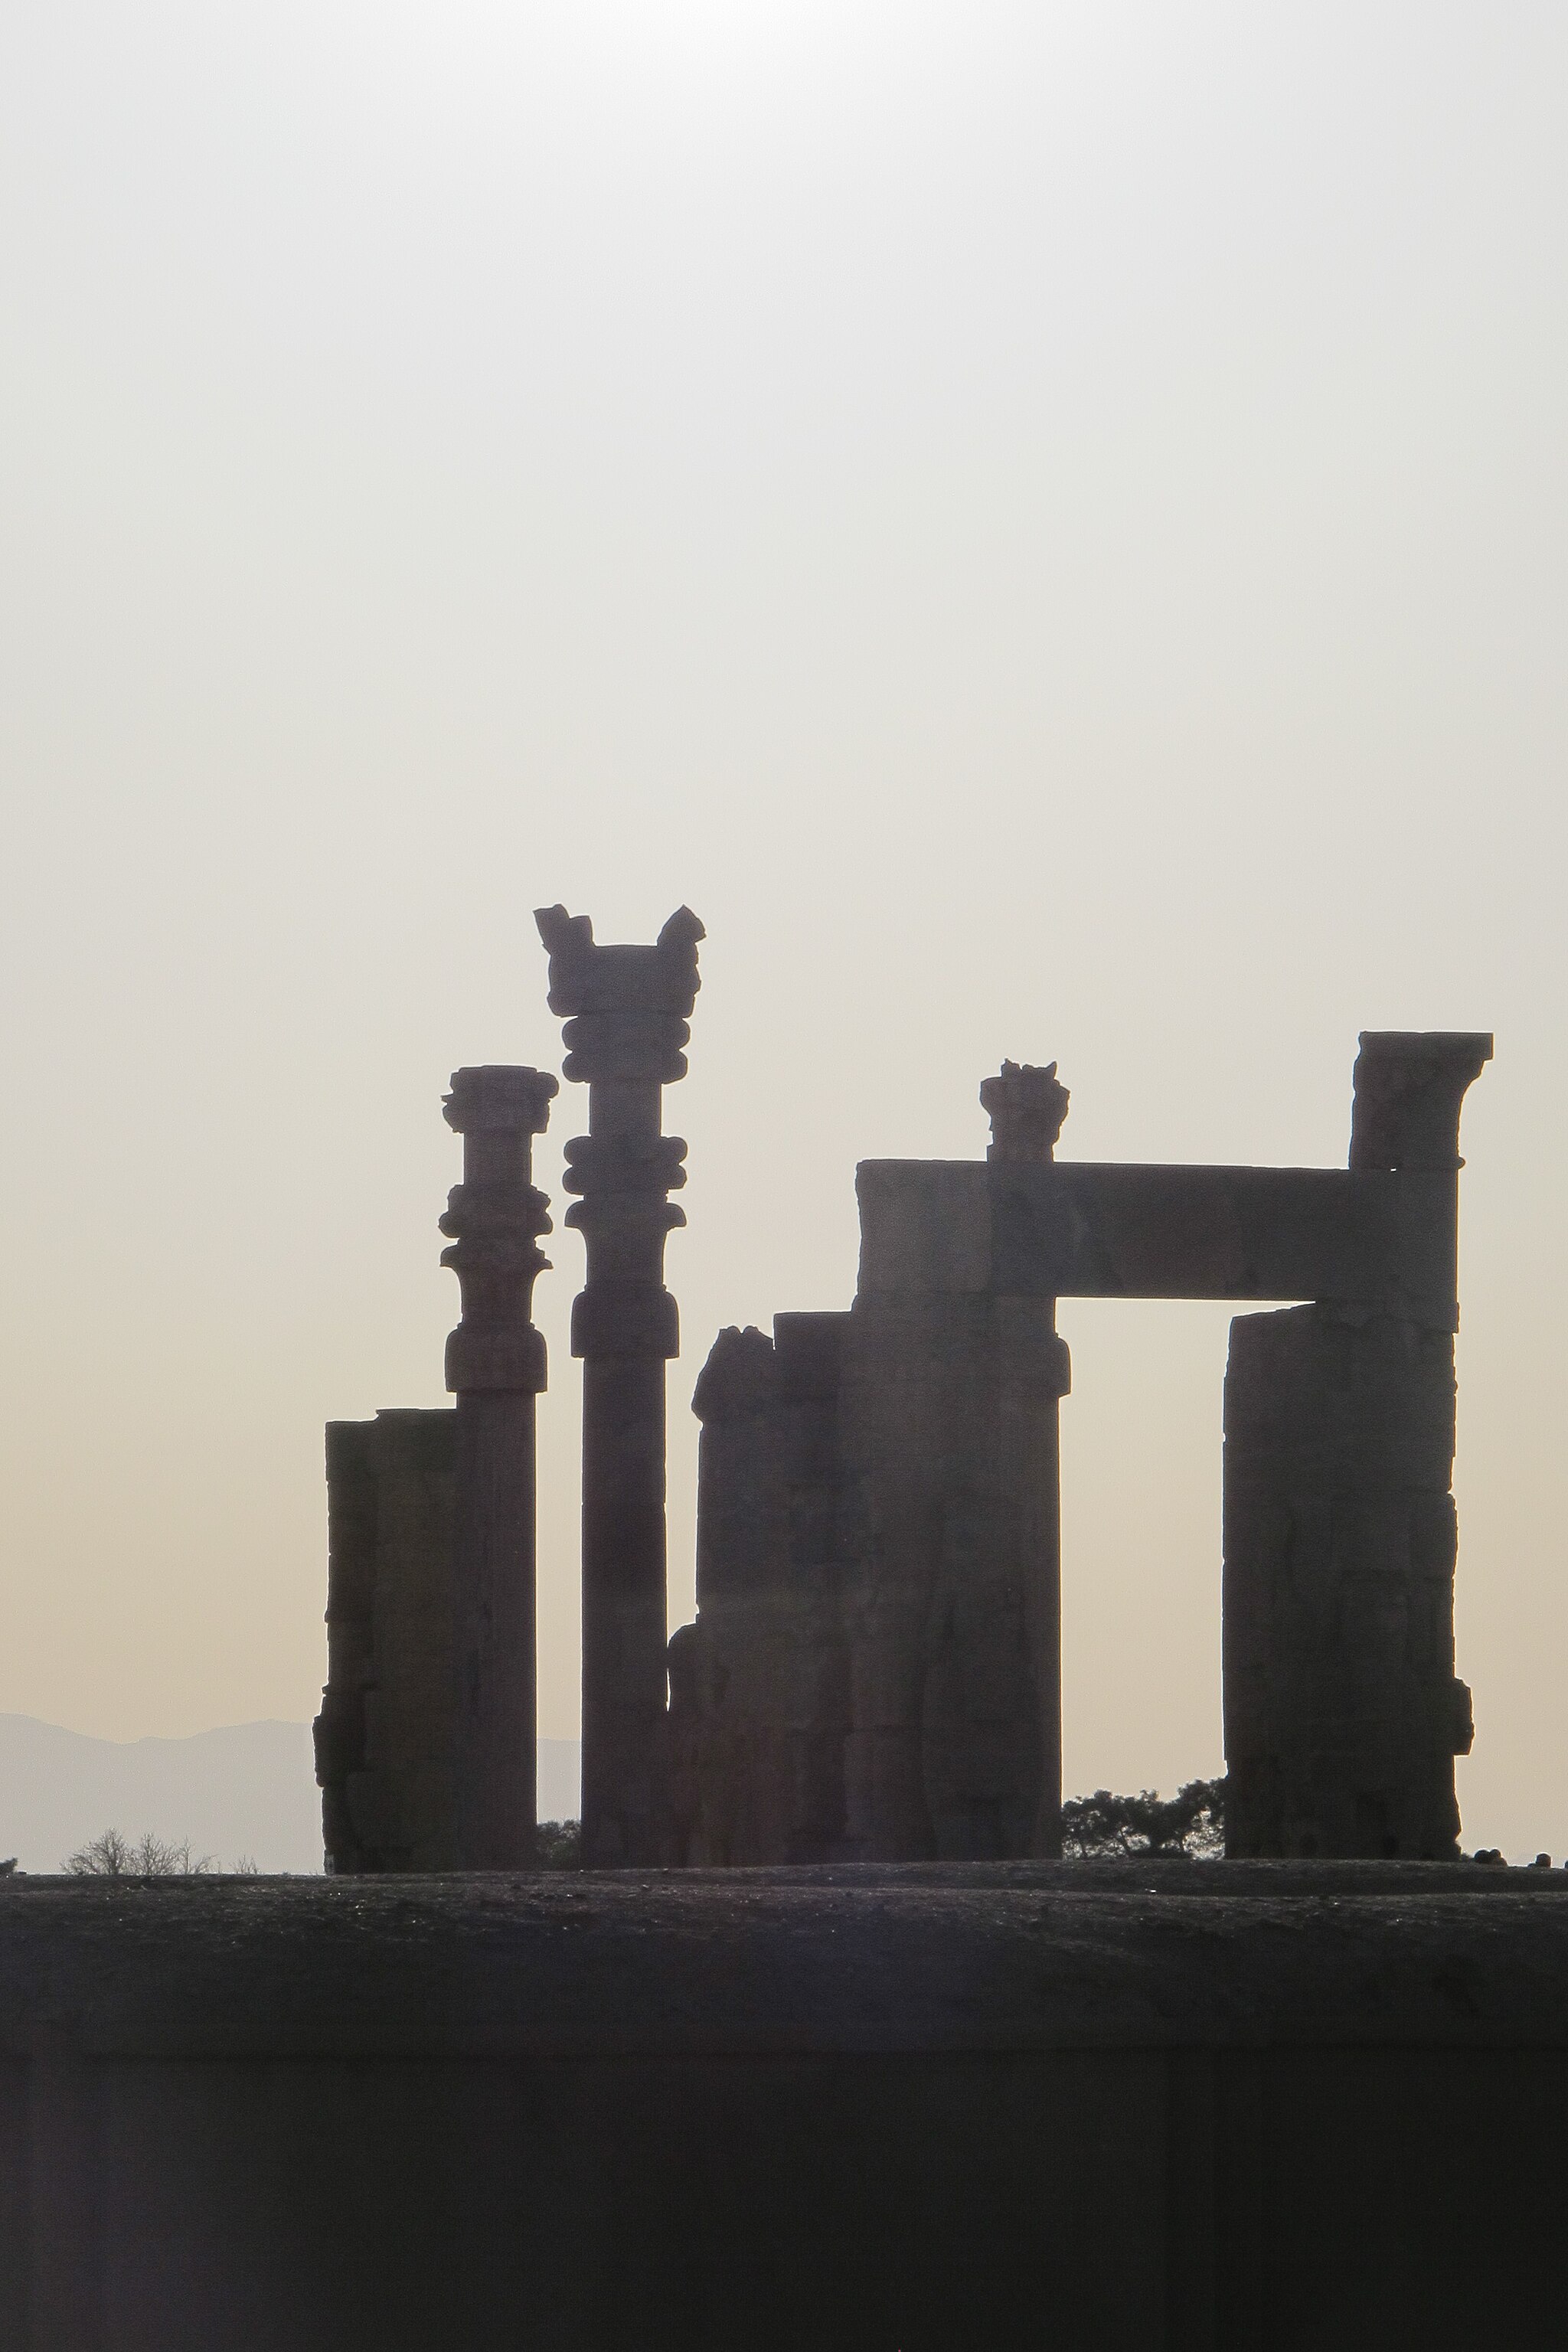
Title: تخت جمشید به روایت مینیک38
Date: 2016-07-16 23:30:55
Categories: Gate of All Nations, Images from Wiki Loves Monuments 2018, Self-published work, Cultural heritage monuments in Iran with known IDs, Uploaded via Campaign:wlm-ir, Images from Wiki Loves Monuments in Marvdasht, 2016 in Persepolis, Images from Wiki Loves Monuments 2018 in Iran